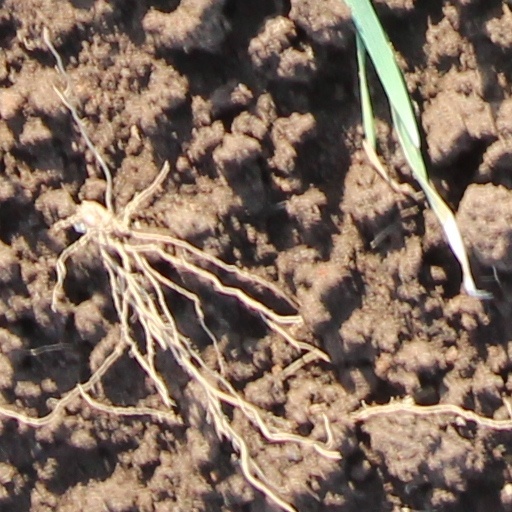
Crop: wheat